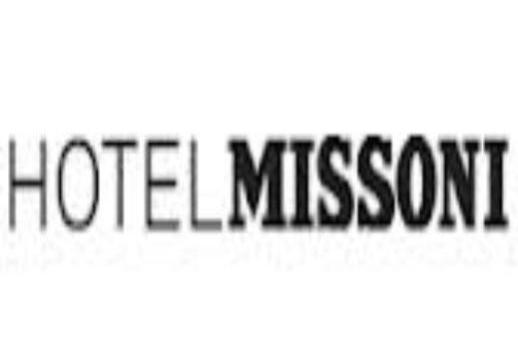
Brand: missoni
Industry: Clothes